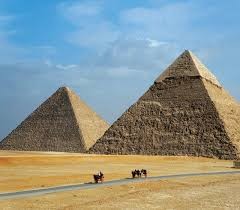
Landmark: Pyramids of Giza